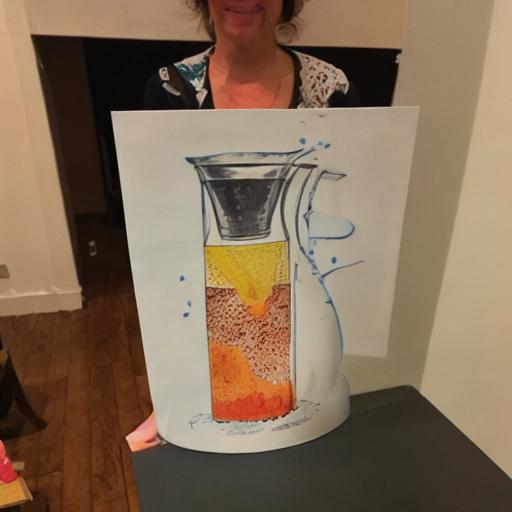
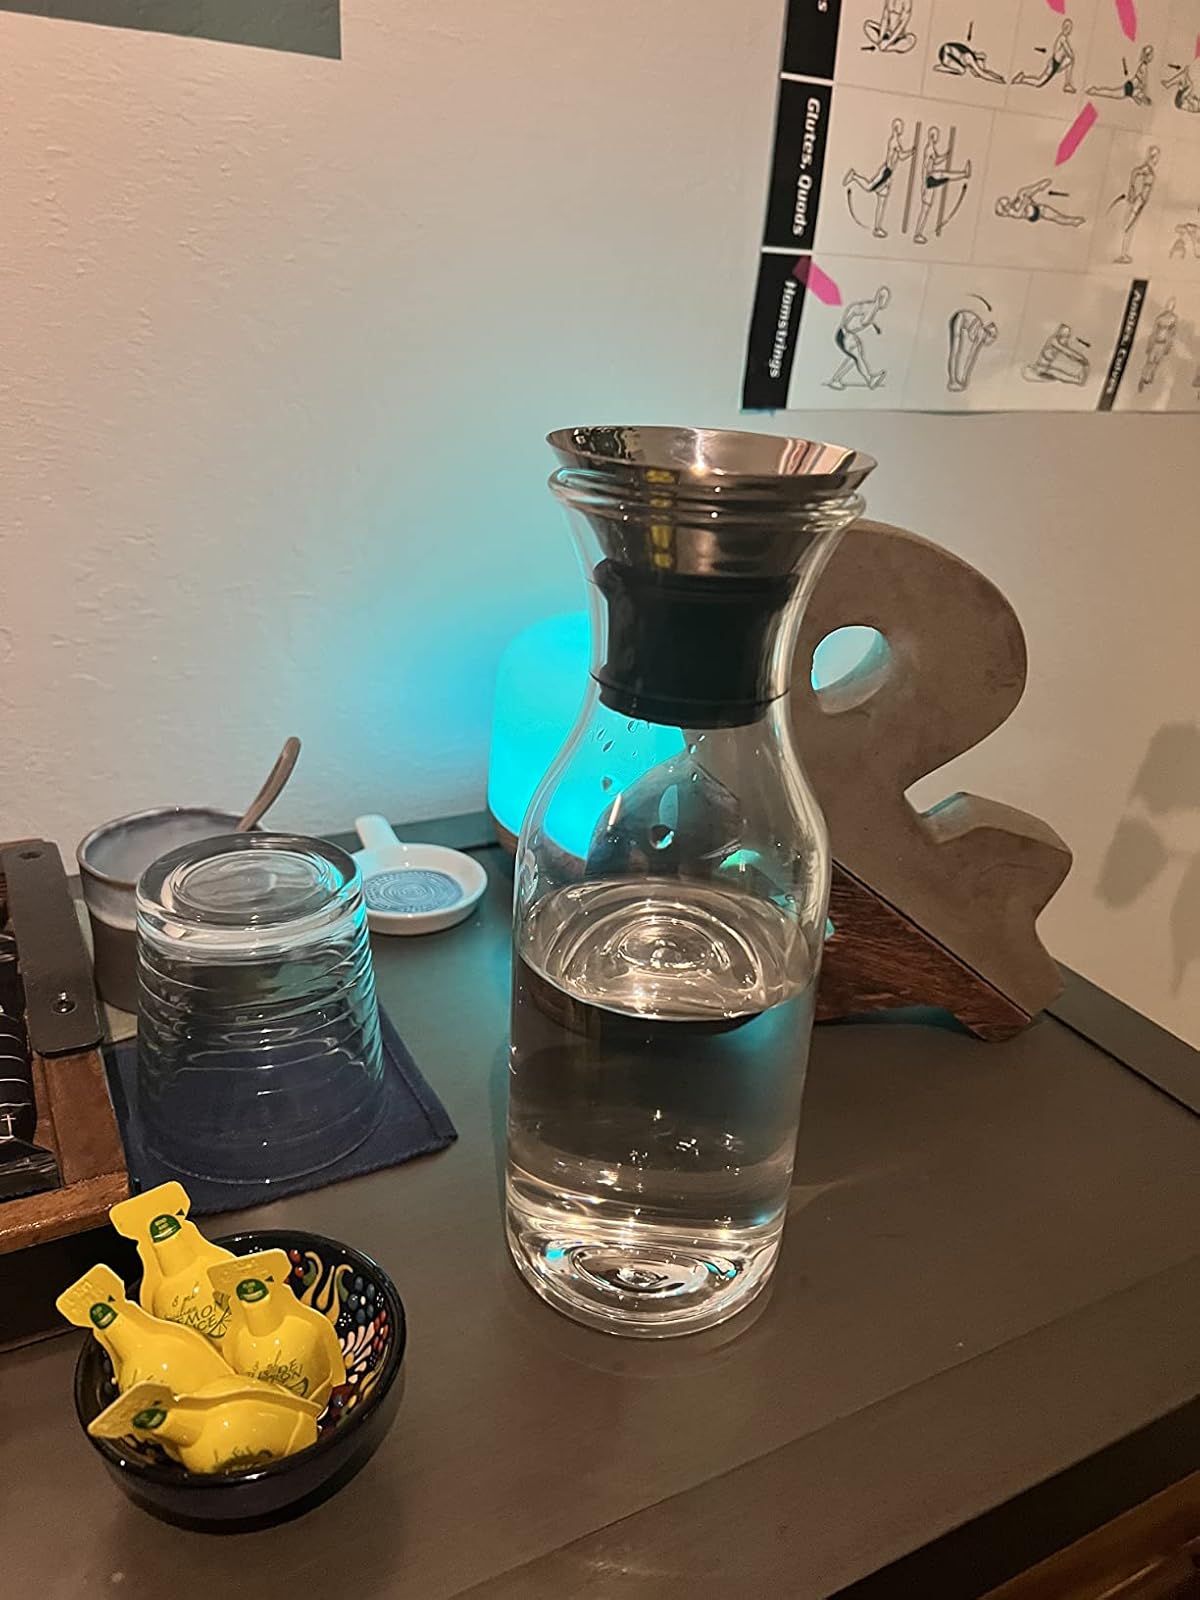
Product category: items_tea
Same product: no